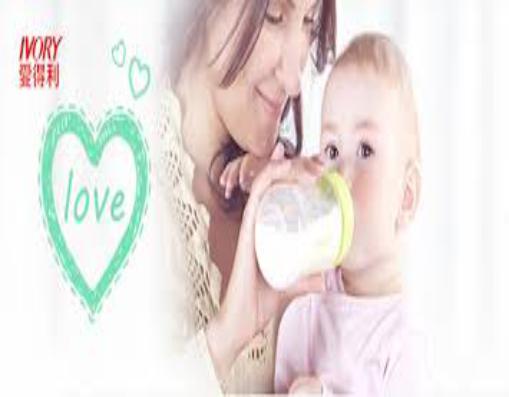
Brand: IVORY
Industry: Necessities